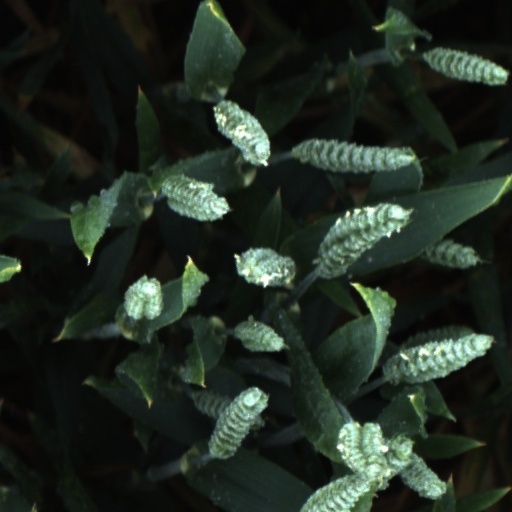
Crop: wheat